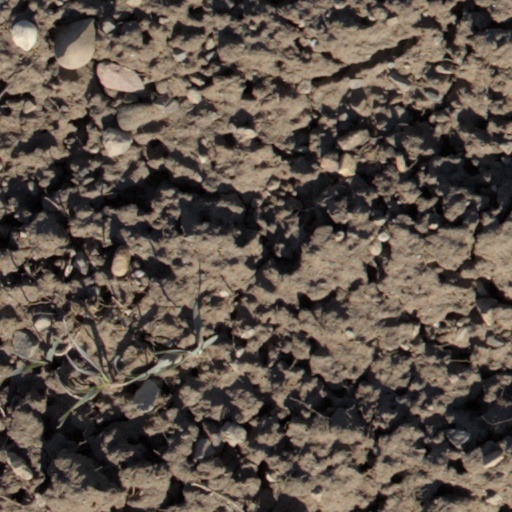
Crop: wheat